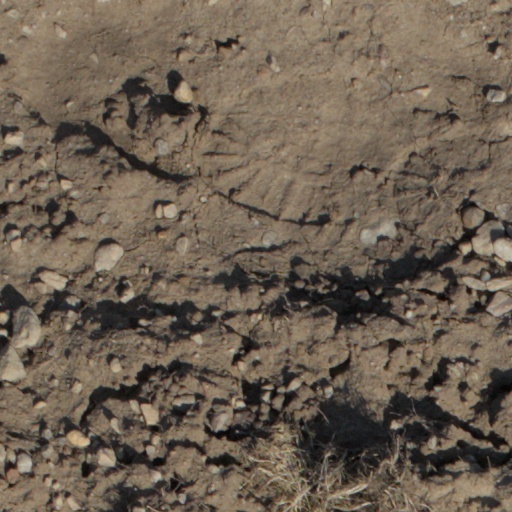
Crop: wheat